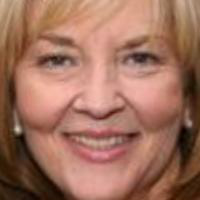
Age group: age 56-65